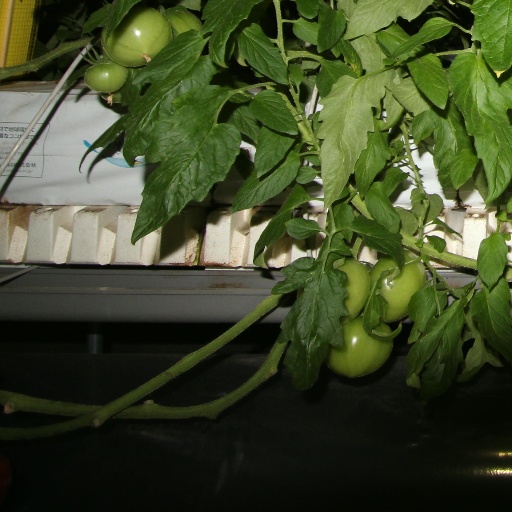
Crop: tomato